List of titular churches

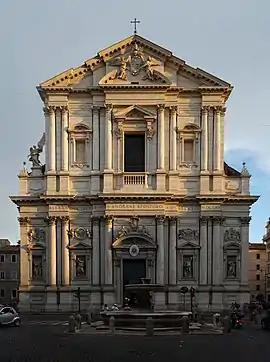
Sant'Andrea della Valle is the titular church of Cardinal Dieudonné Nzapalainga.

In the Catholic Church, a member of the clergy who is created a cardinal is assigned a titular church in Rome, Italy. These are Catholic churches in the city, within the jurisdiction of the Diocese of Rome, that serve as honorary designations signifying the relationship between cardinals and the pope, the bishop of Rome. According to the "Code of Canon Law", a cardinal may assist his titular church through counsel or patronage, although "he has no power of governance over it, and he should not for any reason interfere in matters concerning the administration of its good, or its discipline, or the service of the church".